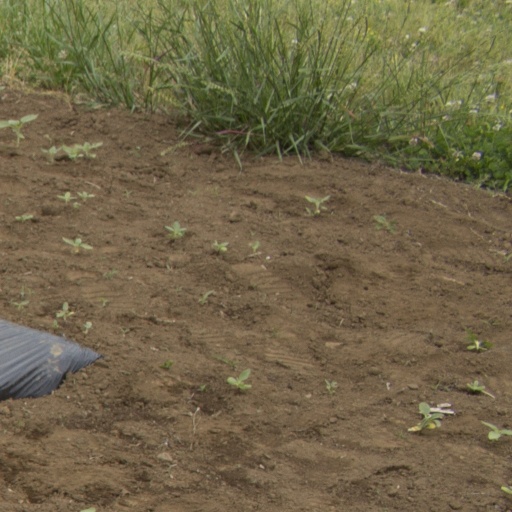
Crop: Jerusalem artichoke